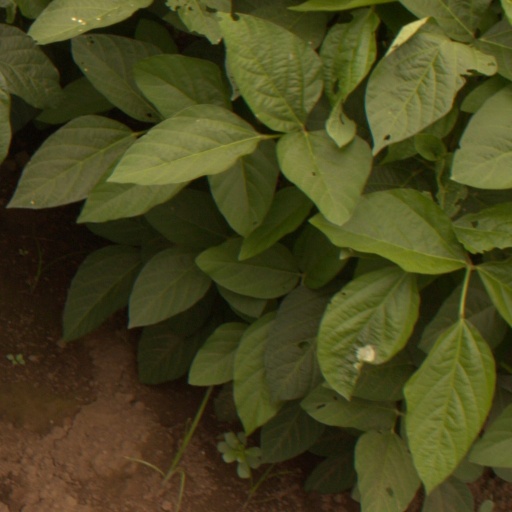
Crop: soybean